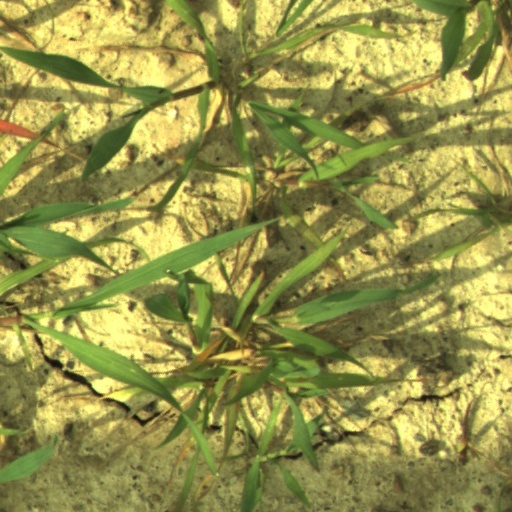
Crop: wheat